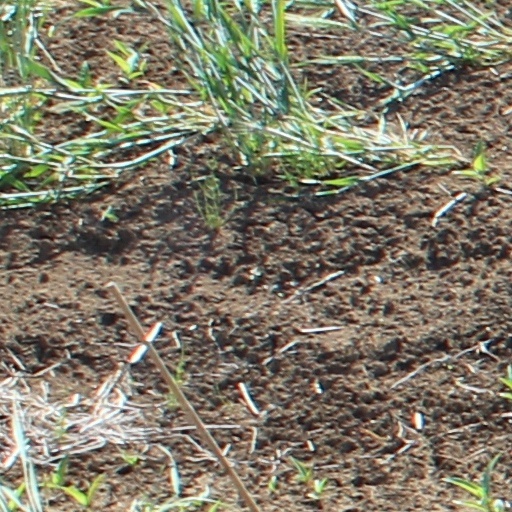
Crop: wheat